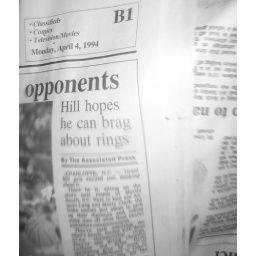
An old newspaper (April 1994) found in an abandoned house at Shenandoah River State Park in Front Royal, Virginia